Bangarada Hoovu

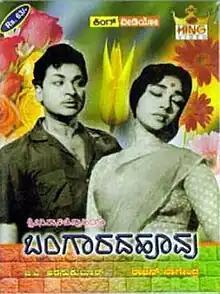

Bangarada Hoovu is a 1967 Indian Kannada language film directed, written and produced by B. A. Arasu Kumar. The film stars Rajkumar, V N Narayan,Kalpana, Udaykumar and Shylashri. Upon its release, the film received widespread praise, winning the National Film Award for Best Feature Film in Kannada. The film is an adaptation of the play "Abhaagini" written by the director himself. "Bangarada Hoovu" addresses the misconceptions surrounding leprosy - particularly the superstition that leprosy is a punishment for past sins.